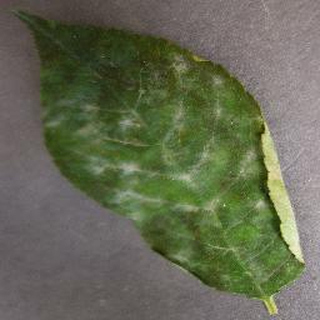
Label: cherry_powdery_mildew